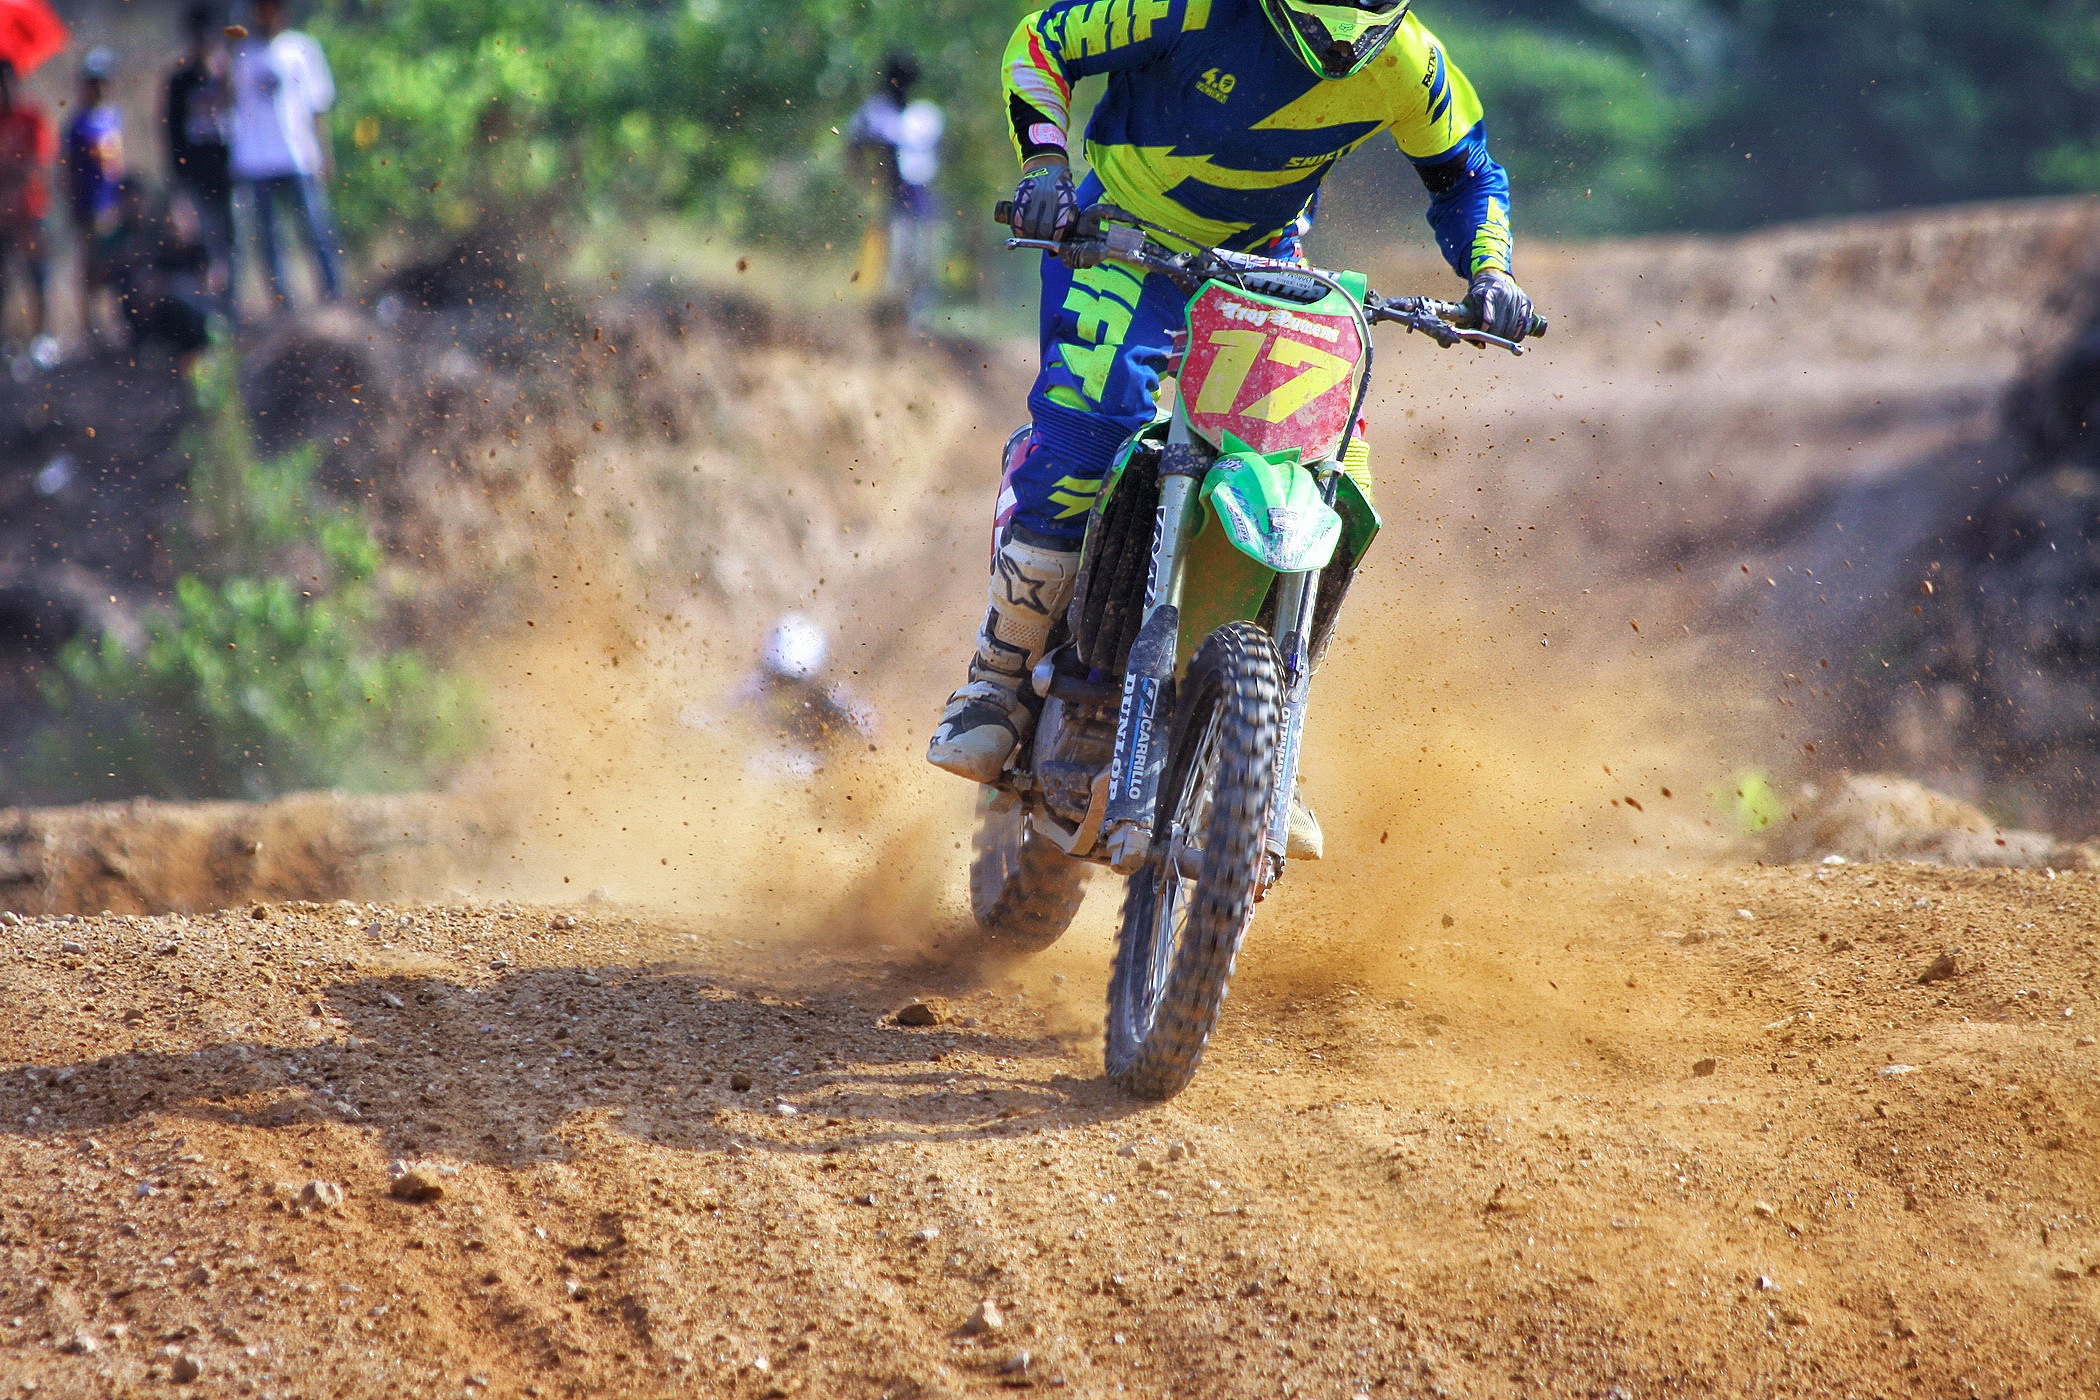
sport, vehicle, motocross, soil, extreme sport, race, sports, racing, motorsport, enduro, stunts, mountain biking, freestyle motocross, motorcycle racing, cycle sport, downhill mountain biking, off roading, endurocross, dirt track racing